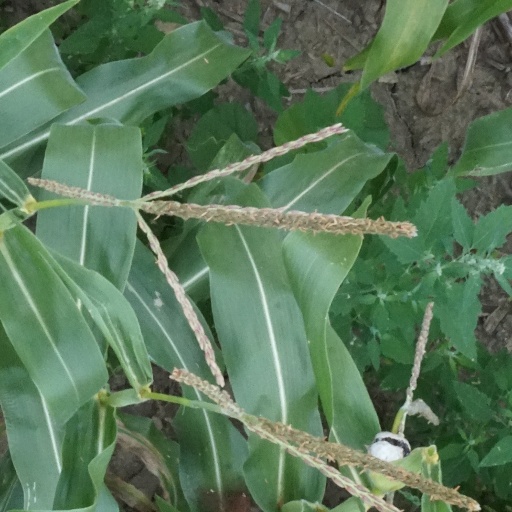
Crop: maize; corn